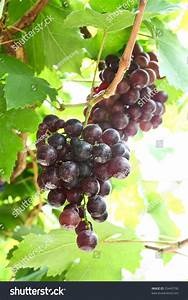
Label: grape